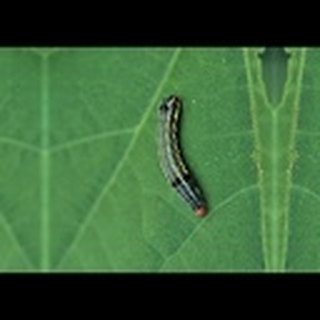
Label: cotton_army_worm